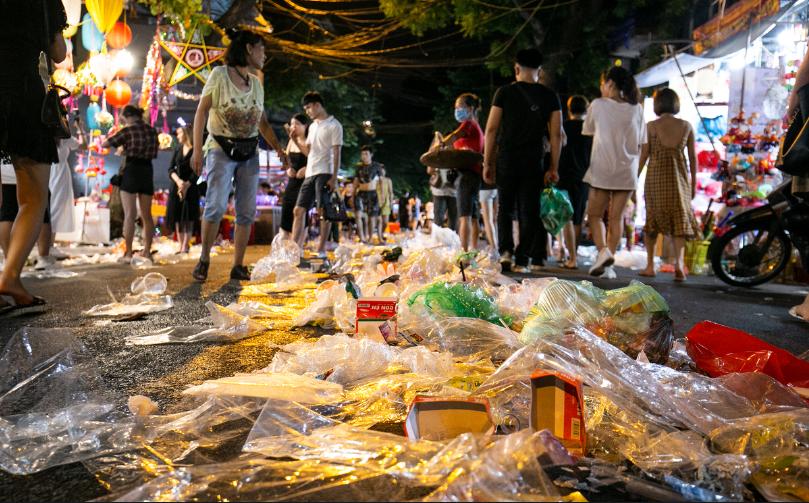
có rất nhiều bao bóng đang nằm ở trên lòng đường